Technion Faculty of Electrical Engineering

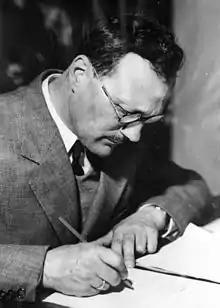
Franz Ollendorff founder of the Faculty of Technology in 1938 the ancestor of the Faculty of Electrical Engineering

The Technion Faculty of Electrical and Computer Engineering is an academic faculty of the Technion founded in 1947 before the State of Israel which focuses on the training of electrical engineers and computer engineers in various disciplines including CAD, VLSI, Image processing, Signal processing, Solid-state electronics, communication systems, integrated circuits, Parallel computing and systems, and embedded systems. The current dean of faculty is Professor Idit Keidar.